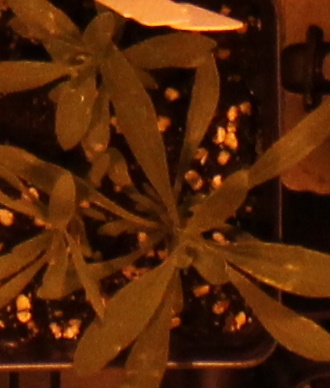
Label: Kochia